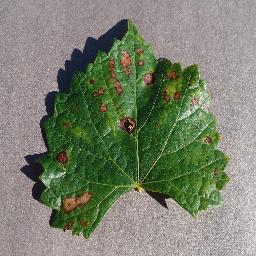
Label: Grape___Esca_(Black_Measles)